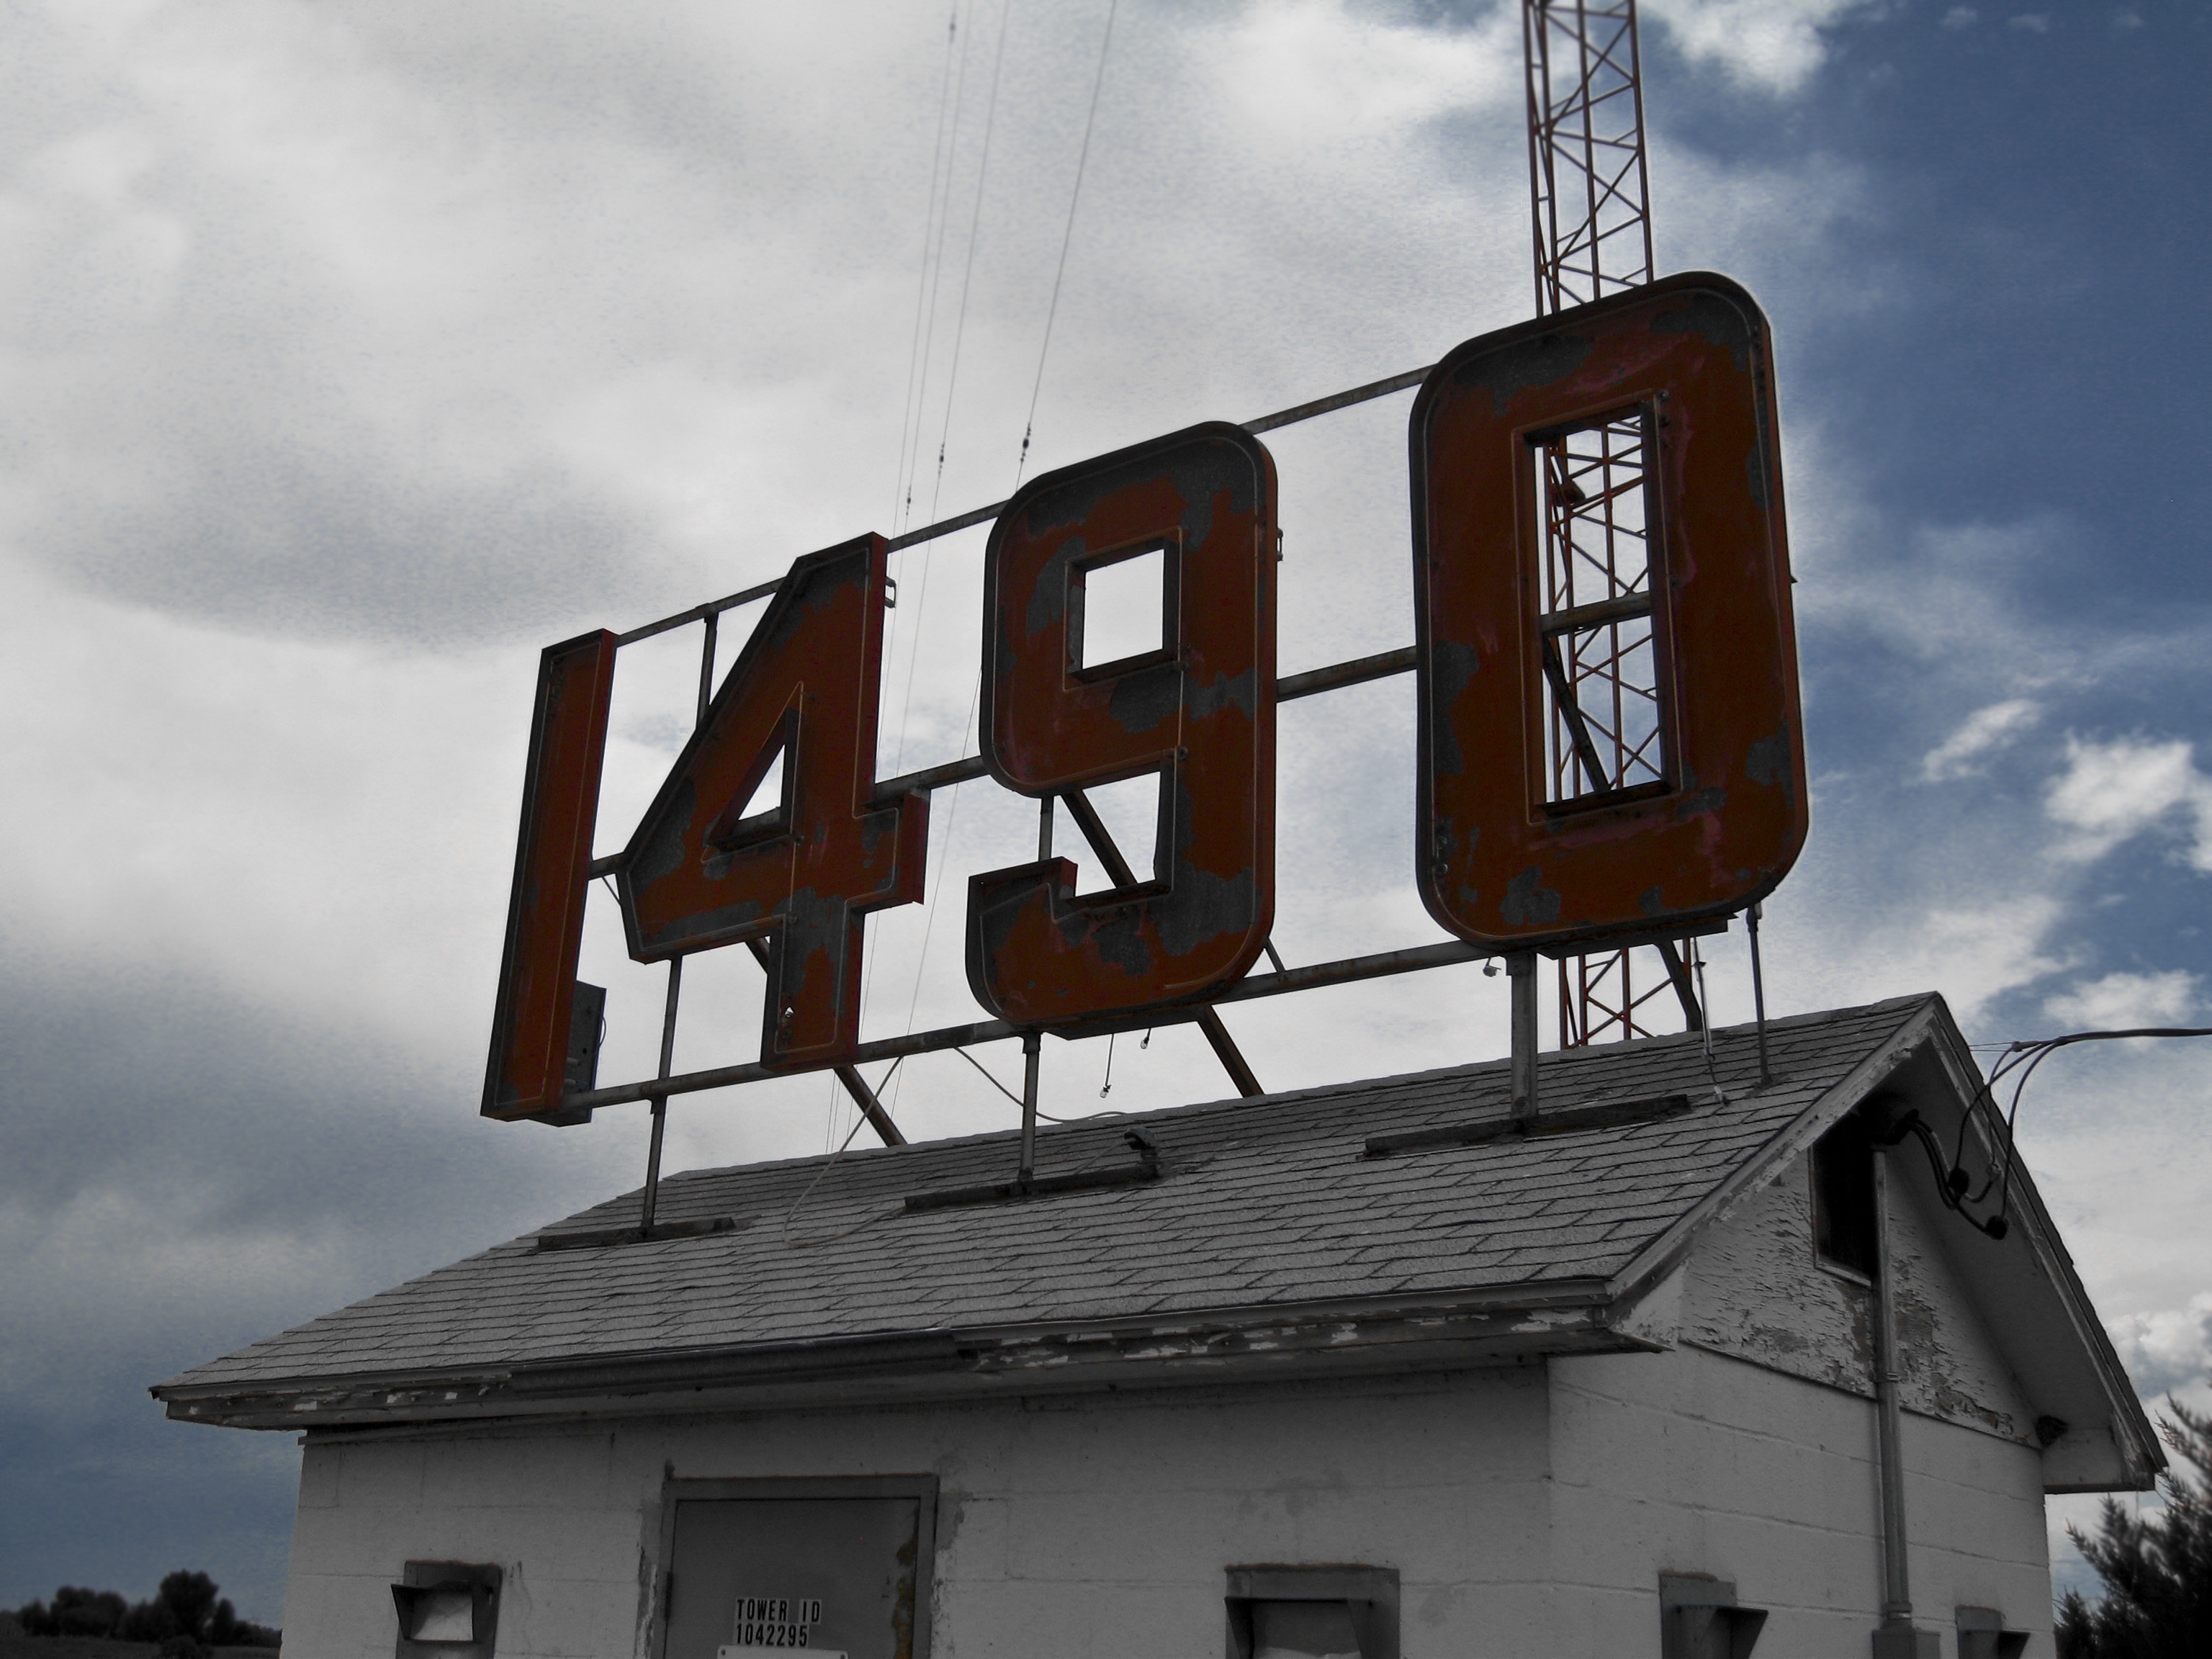
sky, technology, vintage, antique, house, wave, advertising, steel, sign, antenna, tower, station, communication, facade, nostalgia, signal, historic, signage, radio, broadcast, broadcasting, wireless, transmission, obsolete, tuner, frequency, old fashioned, transmitter, telecommunication, urban area, transmit, call letters